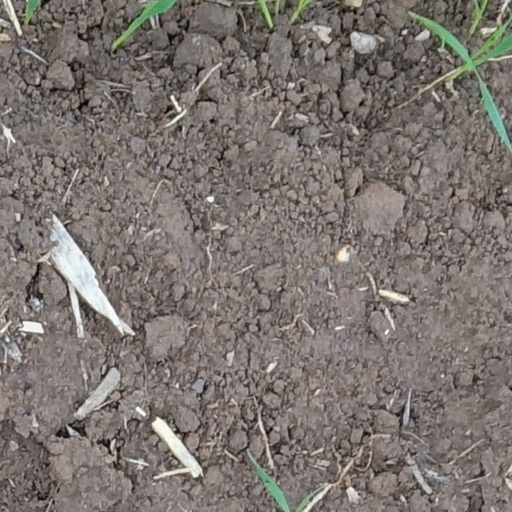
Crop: wheat